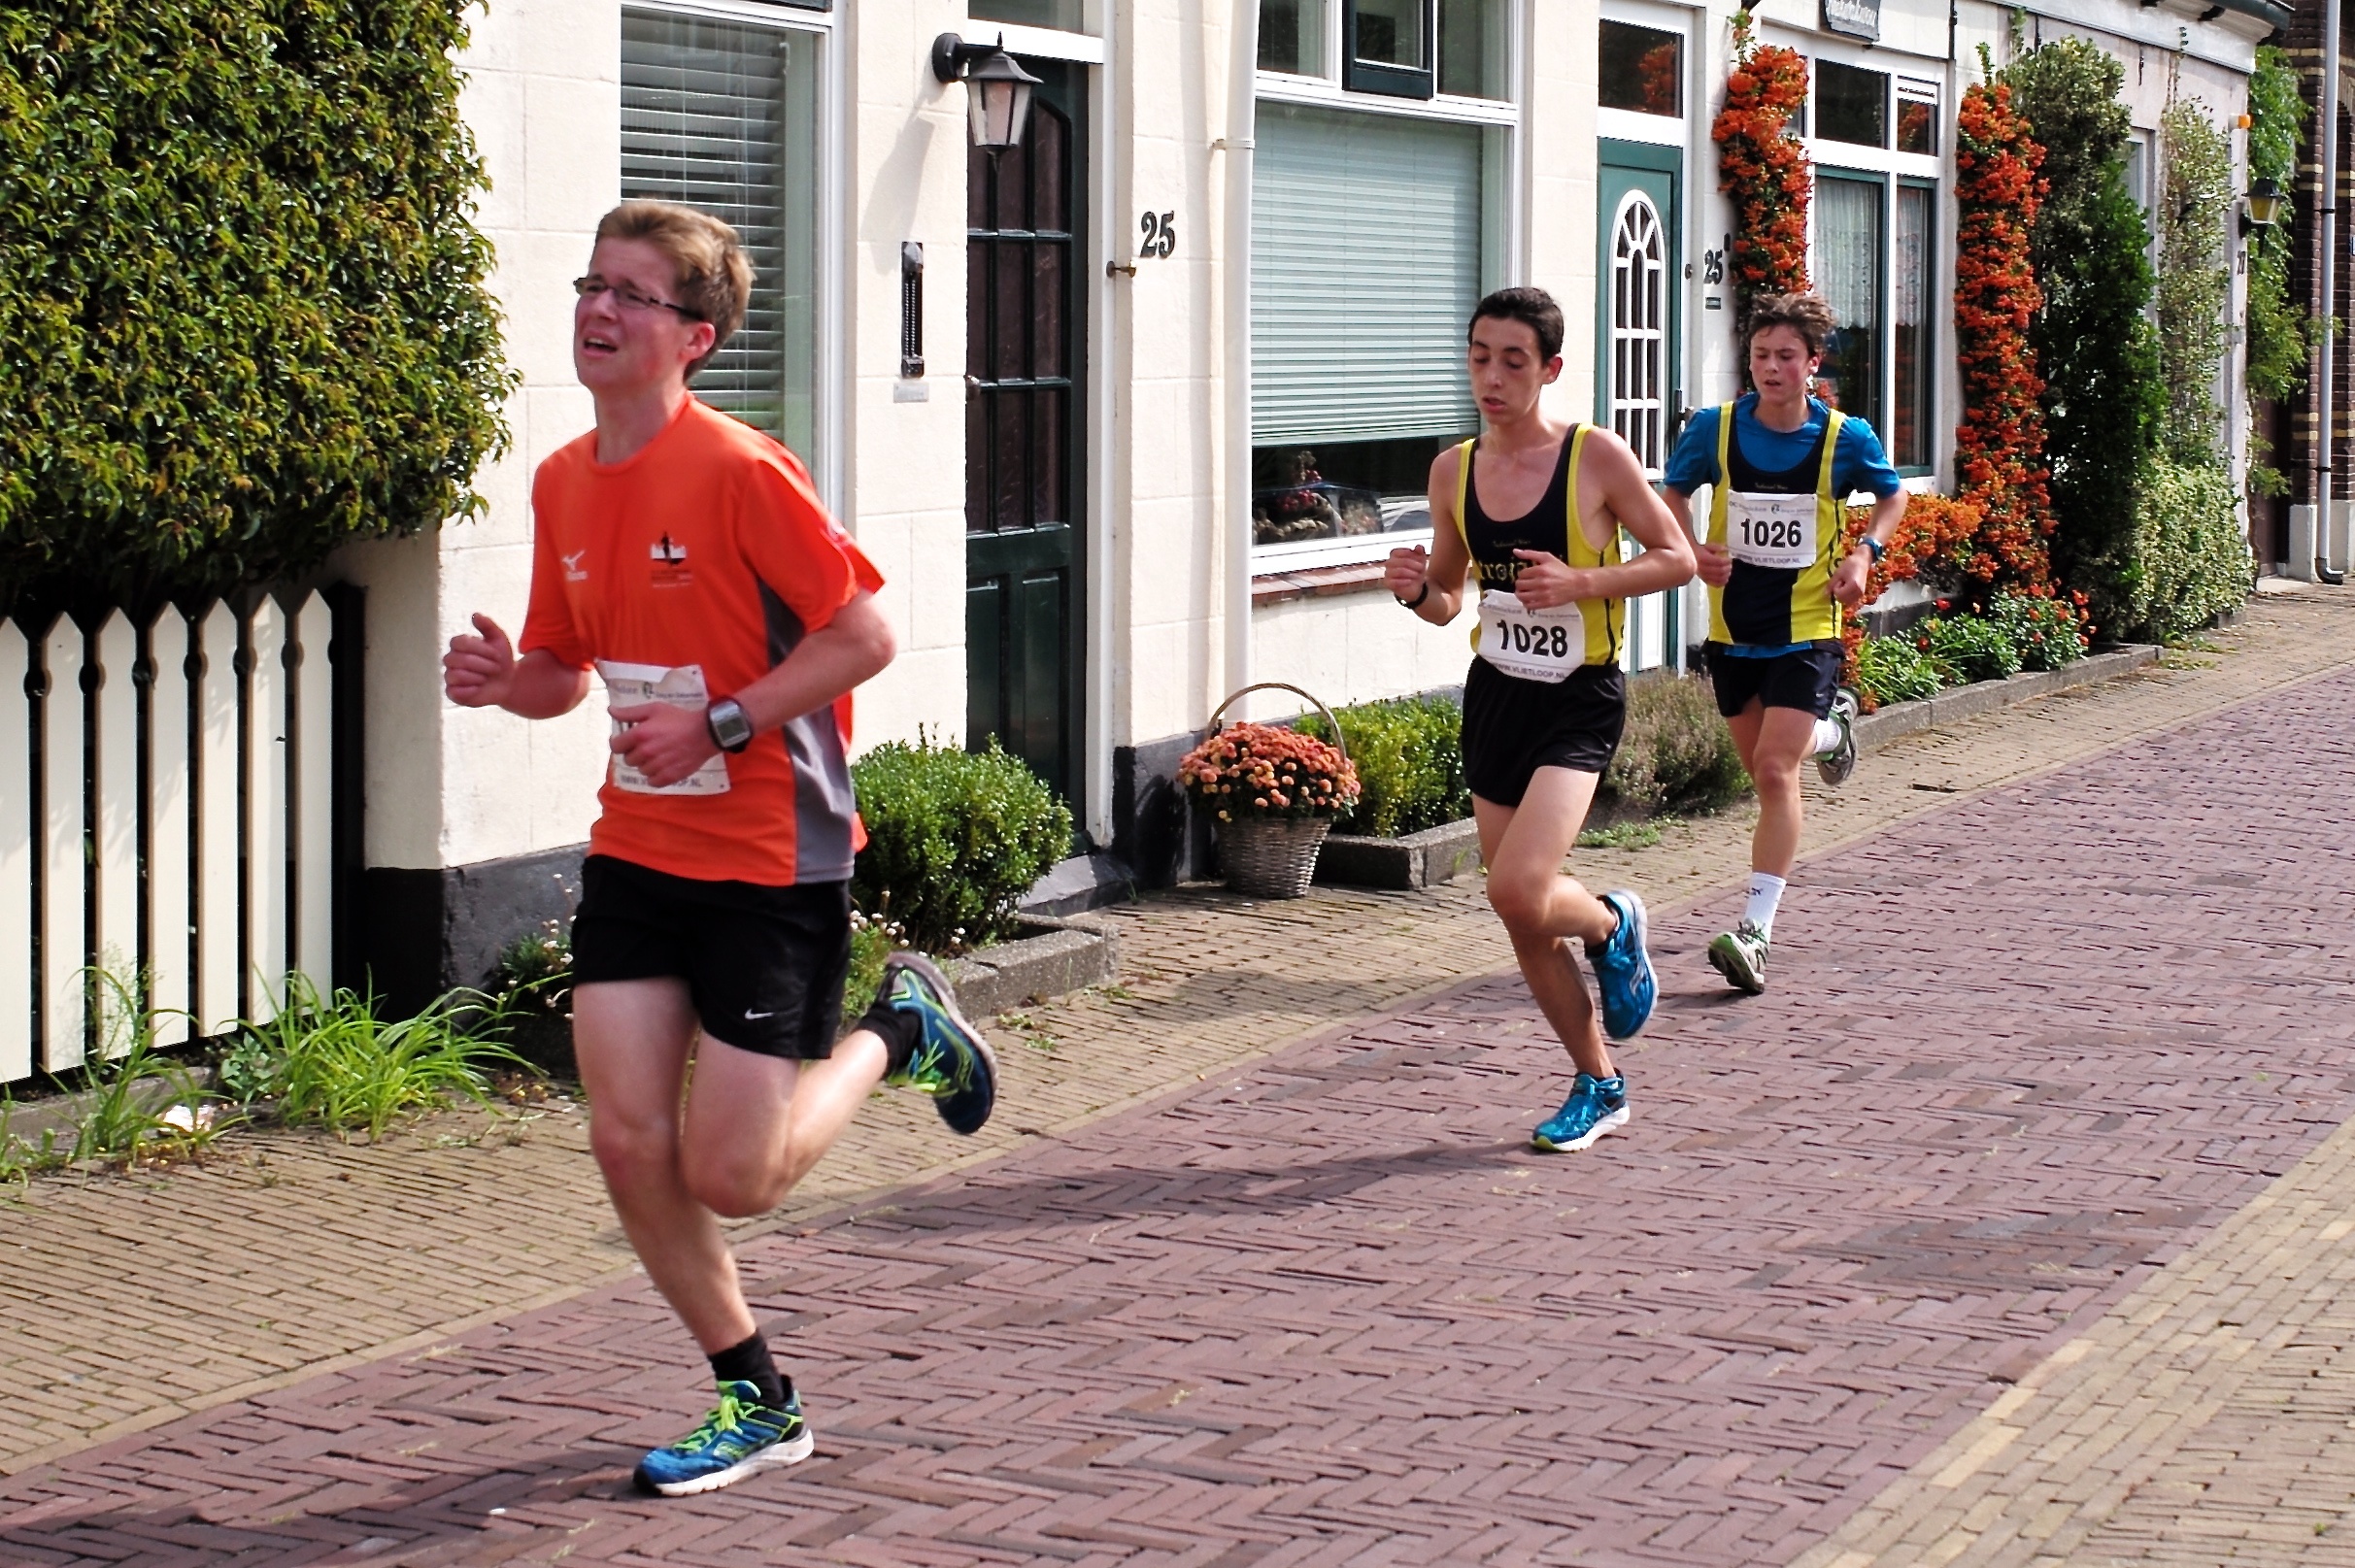
person, sport, running, country, recreation, high, jogging, runner, cross, race, holland, hague, netherlands, girls, marathon, m, american, team, sports, boys, school, runners, 28, f2, endurance, junior, leica, 240, summicron, voorschoten, varsity, athletics, xc, atheltics, vlietloop, physical exercise, outdoor recreation, human action, individual sports, endurance sports, ultramarathon, duathlon, long distance running, half marathon